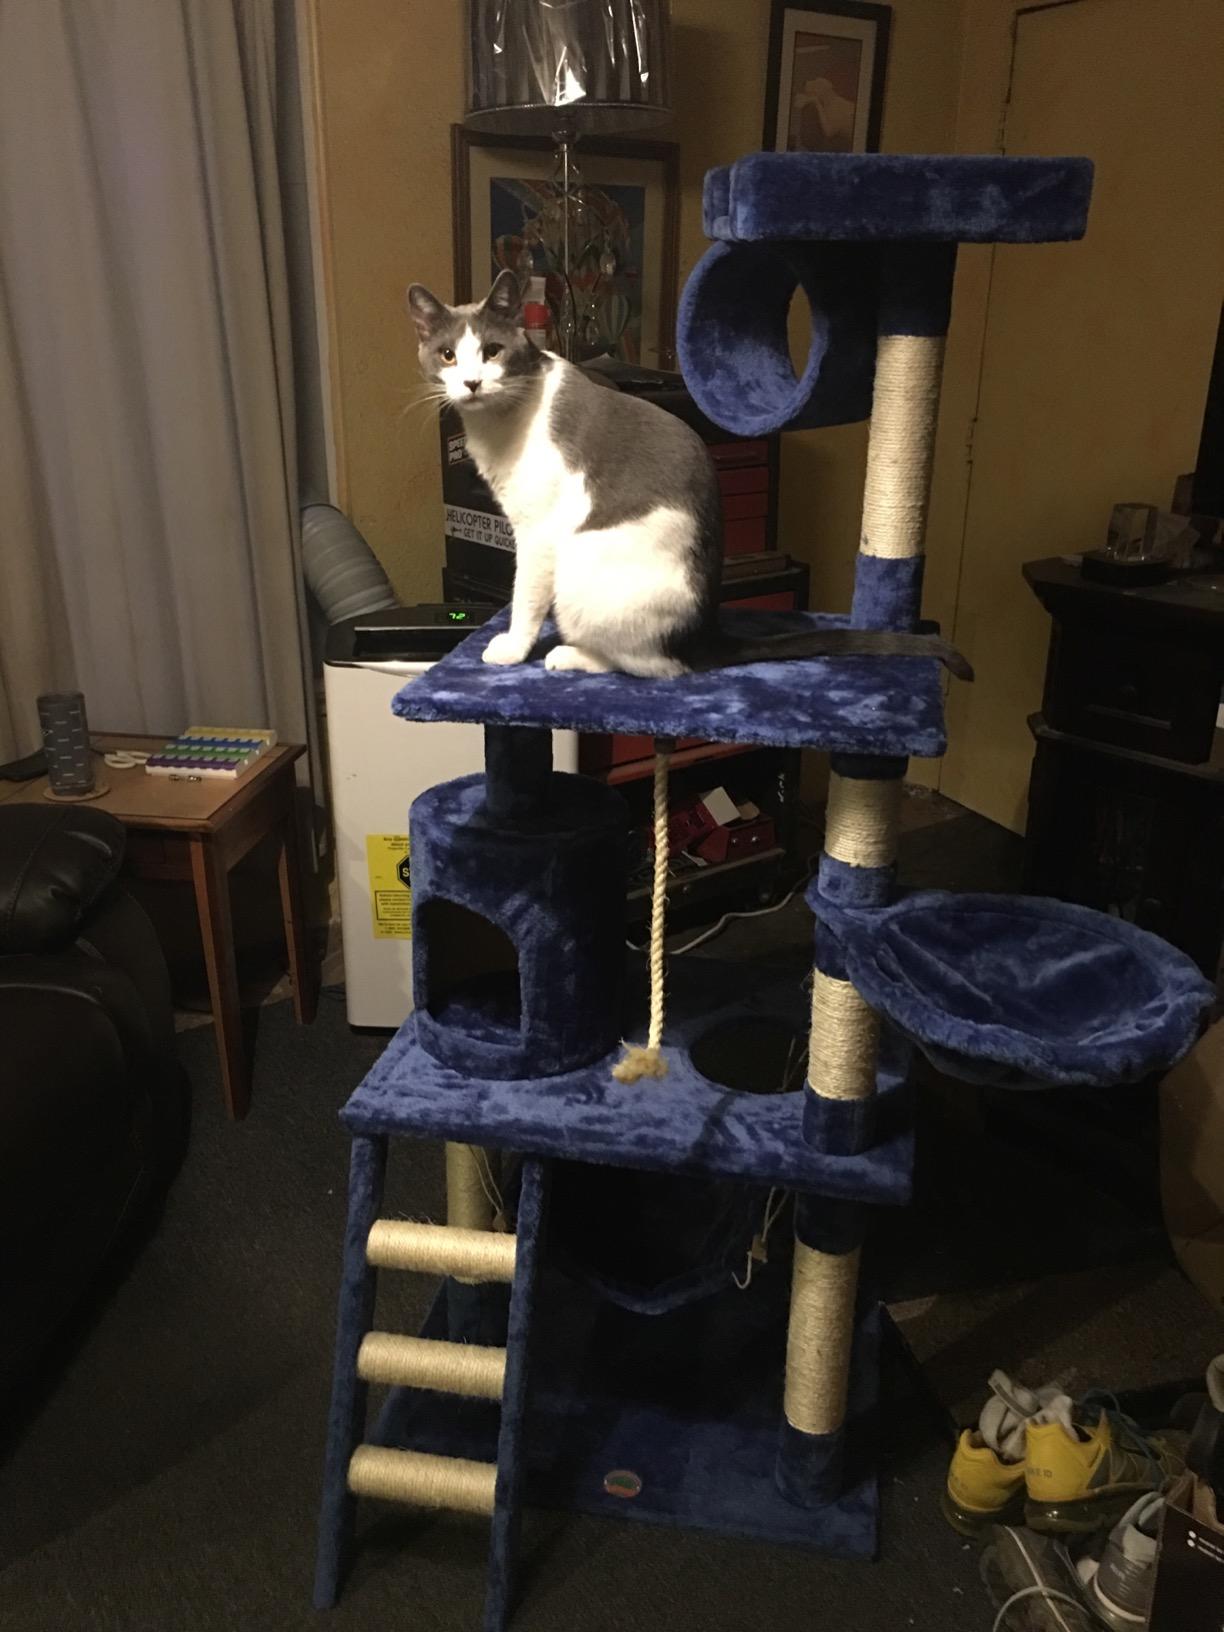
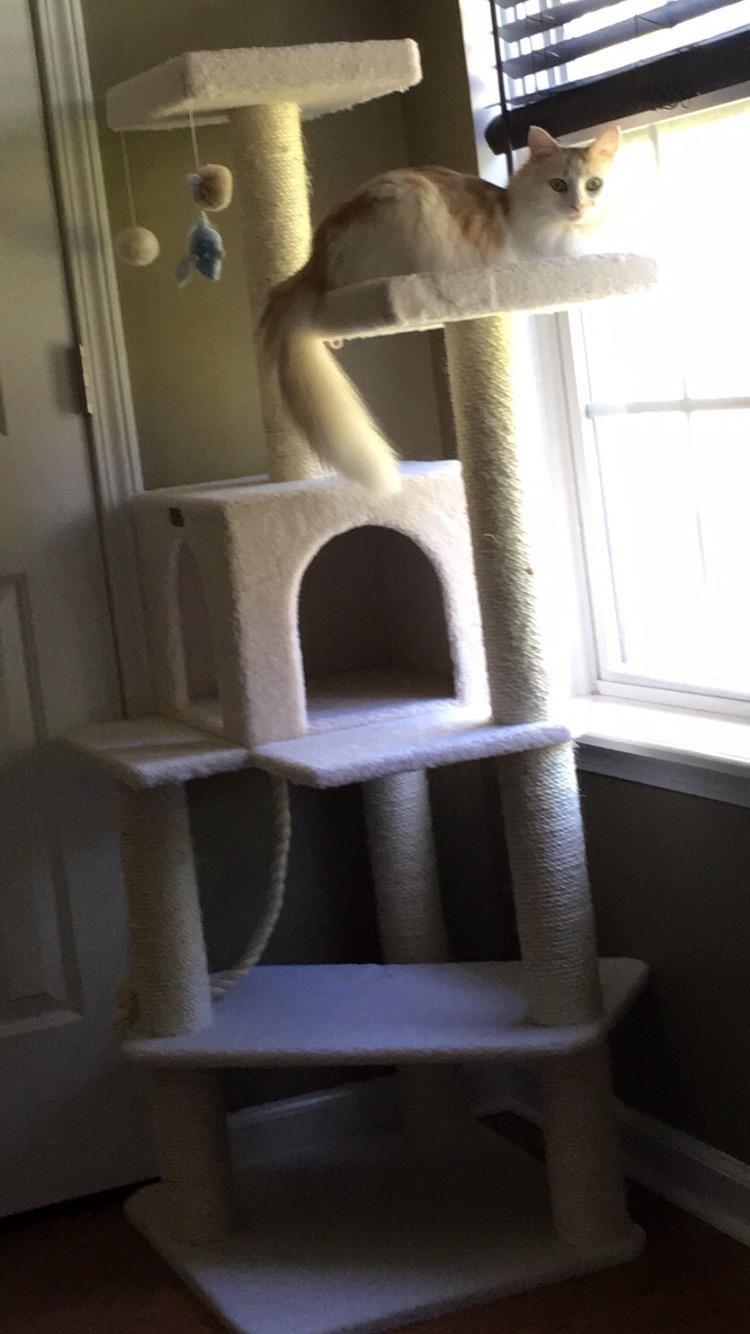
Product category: items_cat tree
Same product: no